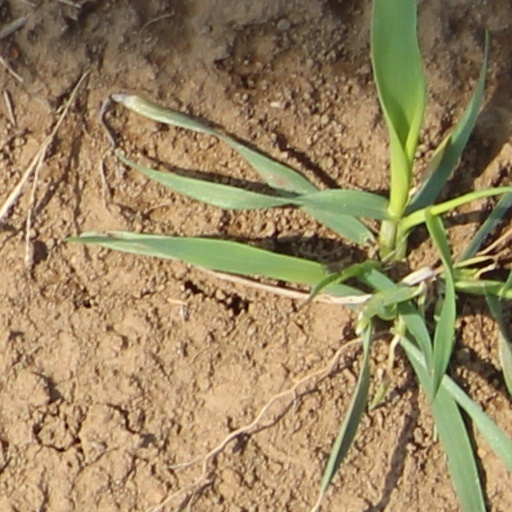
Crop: wheat